Fifth Avenue Place (Pittsburgh)

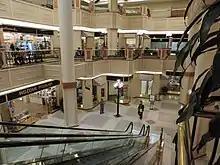
Commercial space on the first two floors.

There is a shopping center on the first two floors. A renovation of the space was announced in September 2019; the remodeled shopping mall will mainly focus on dining and is planned to include an open atrium and more natural lighting, plus other amenities. The renovation was expected to take three years to complete. The renovation was completed in May 2023 (new article section and pictures will need to be added.)